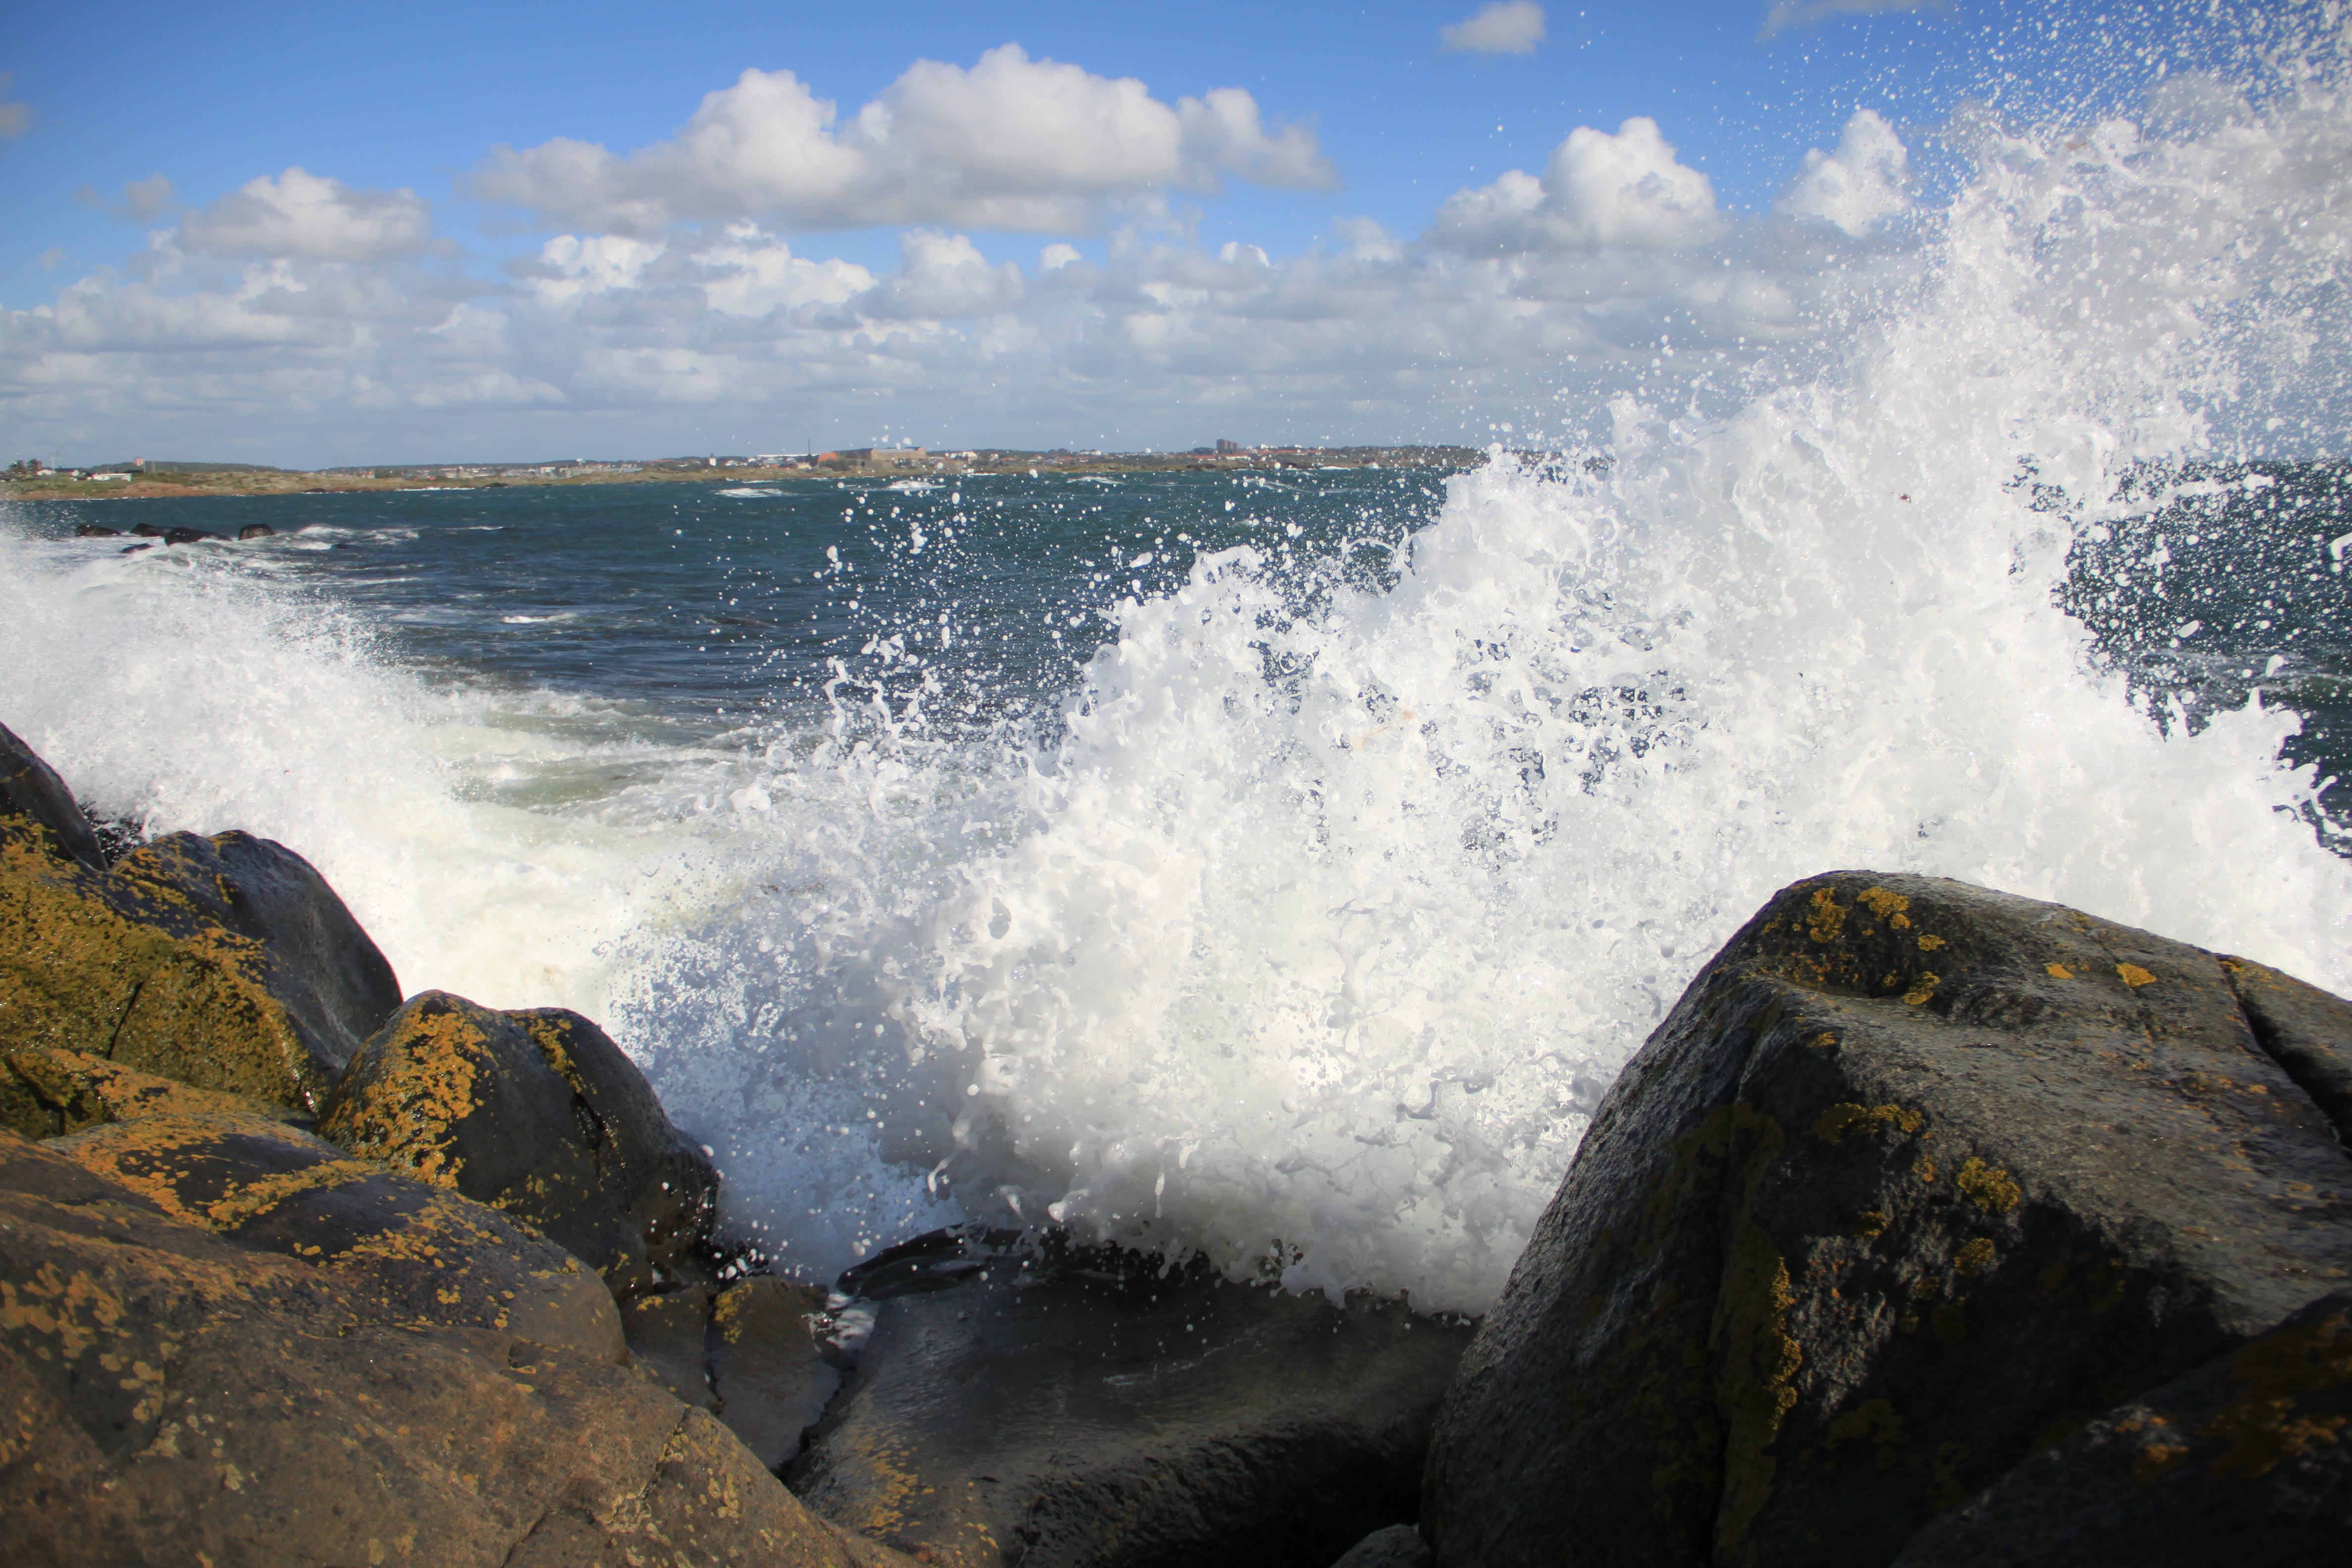
waves, foam, ocean, sea, rocks, wave, body of water, water, wind wave, sky, shore, coast, rock, water resources, cloud, coastal and oceanic landforms, tropics, tide, watercourse, cliff, promontory, beach, terrain, mountain, bay, klippe, vacation, headland, meteorological phenomenon, wind